Michelle Dockery

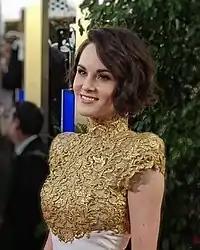
Dockery at the 2013 Golden Globe Awards

In 2006, Dockery starred as Susan Sto Helit in a two-part adaptation of Terry Pratchett's novel "Hogfather". In 2008, she played Kathryn in Channel 4's "The Red Riding Trilogy" and played the guest role of tormented rape victim Gemma Morrison in BBC's "Waking the Dead". In 2009, she appeared on the BBC as Erminia, a ward of Jonathan Pryce's character, in the two-part "Cranford" Christmas special (also known as "Return to Cranford"), and as the young governess in an adaptation of "The Turn of the Screw", opposite her future "Downton Abbey" co-star Dan Stevens in the role of her psychiatrist.